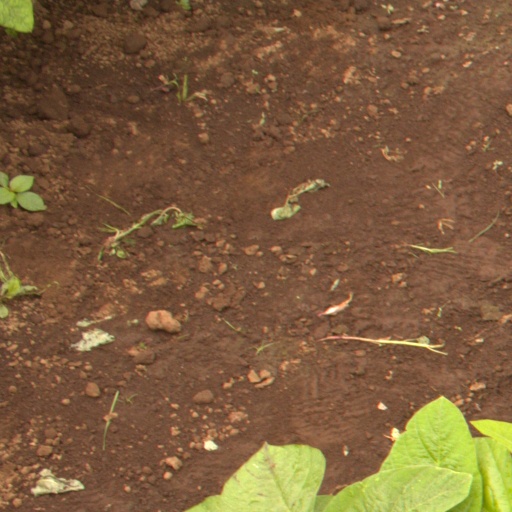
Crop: soybean